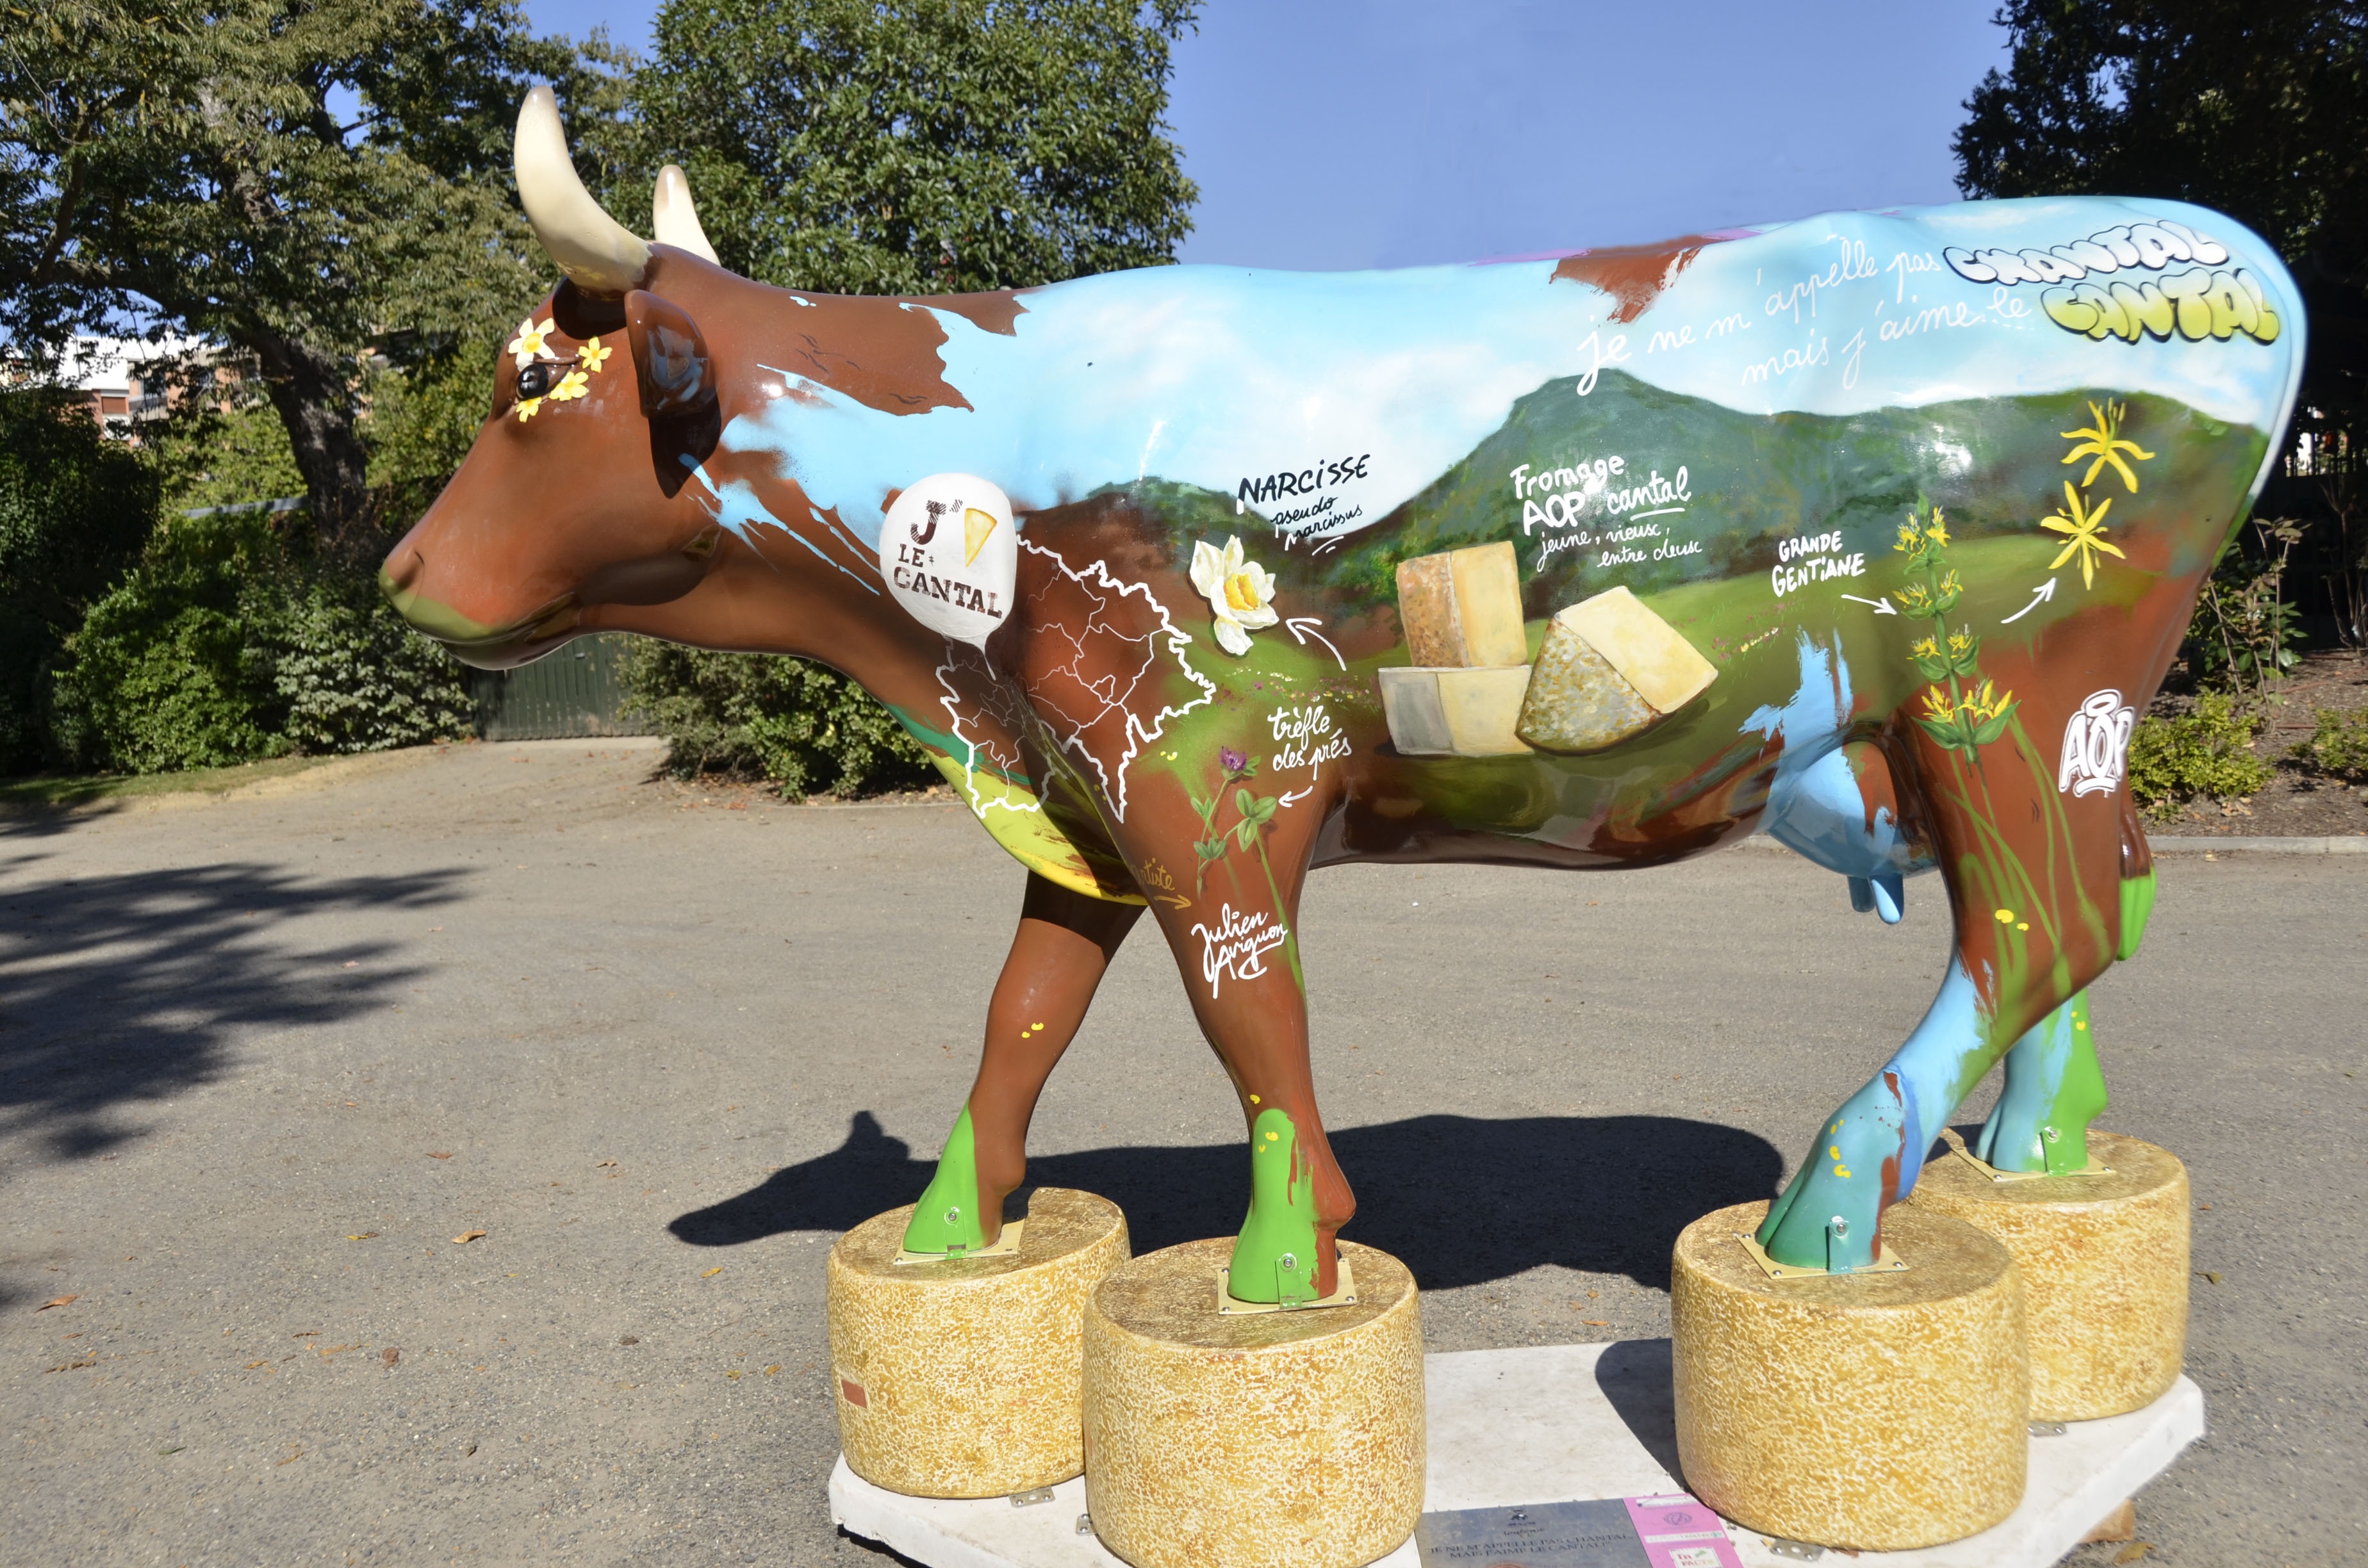
cow, cheese, sculpture, art, pub, cantal